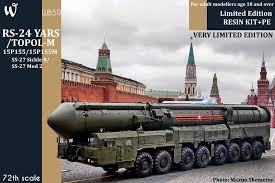
Label: Rs-24